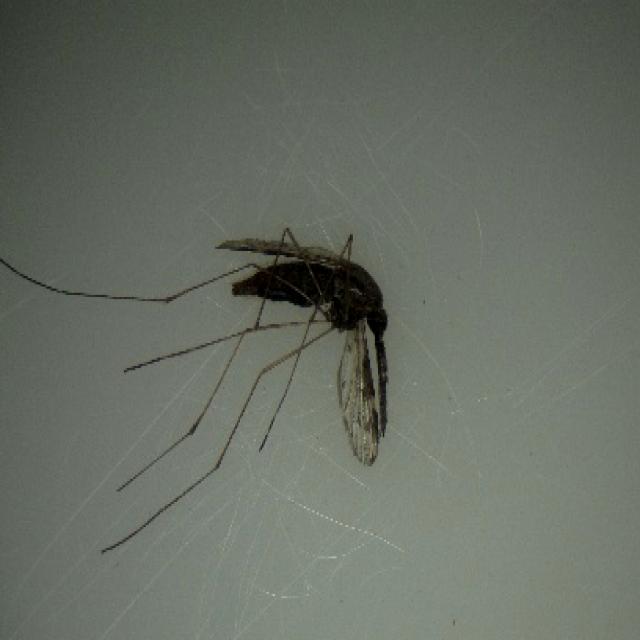
Species: anopheles_sinensis